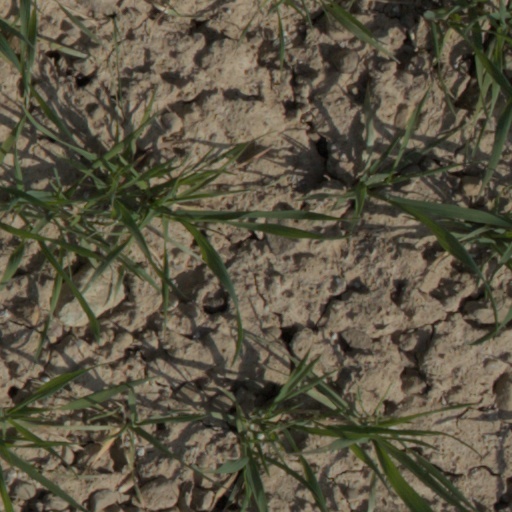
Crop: wheat